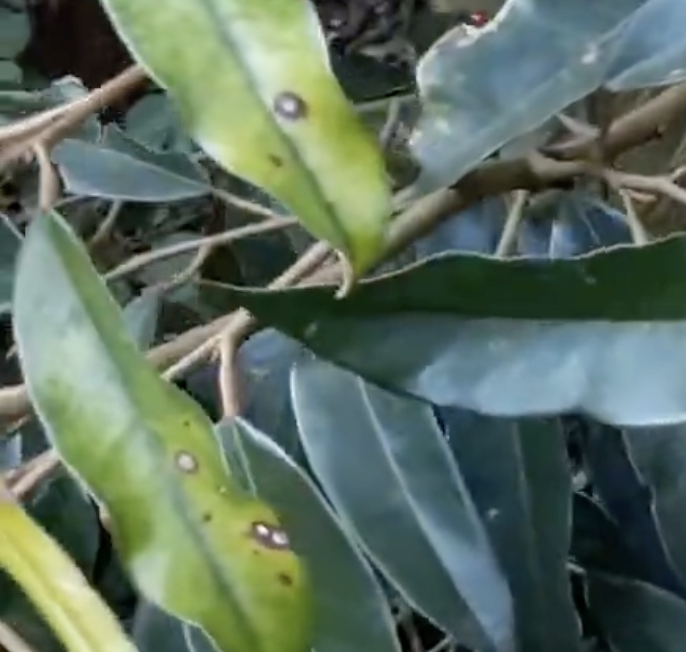
Label: canker_disease